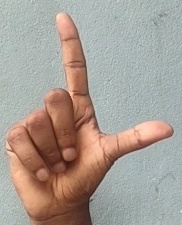
ASL sign: L